Bac Mòr

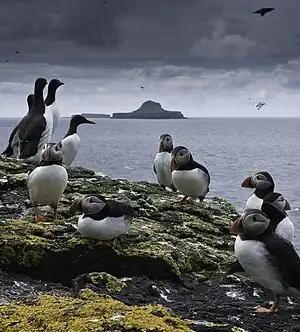
Bac Mòr from Lunga

Bac Mòr is of ancient volcanic origin, and the peak in the middle is a former cone. The low-lying plain surrounding it is a glassy lava field.